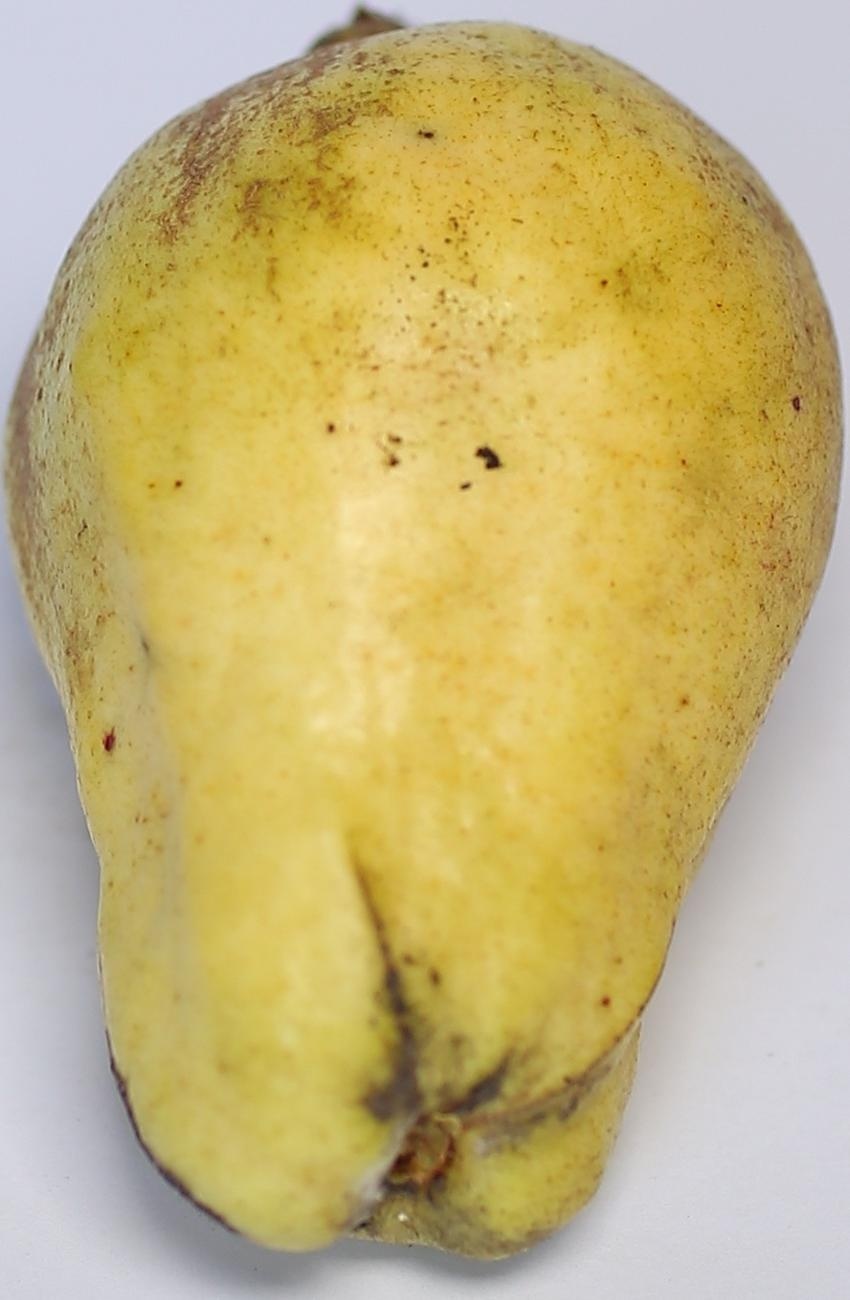
Maturity: ripe
Variety: thadhrami